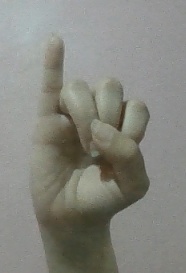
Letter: meem